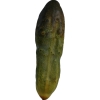
Label: cucumber